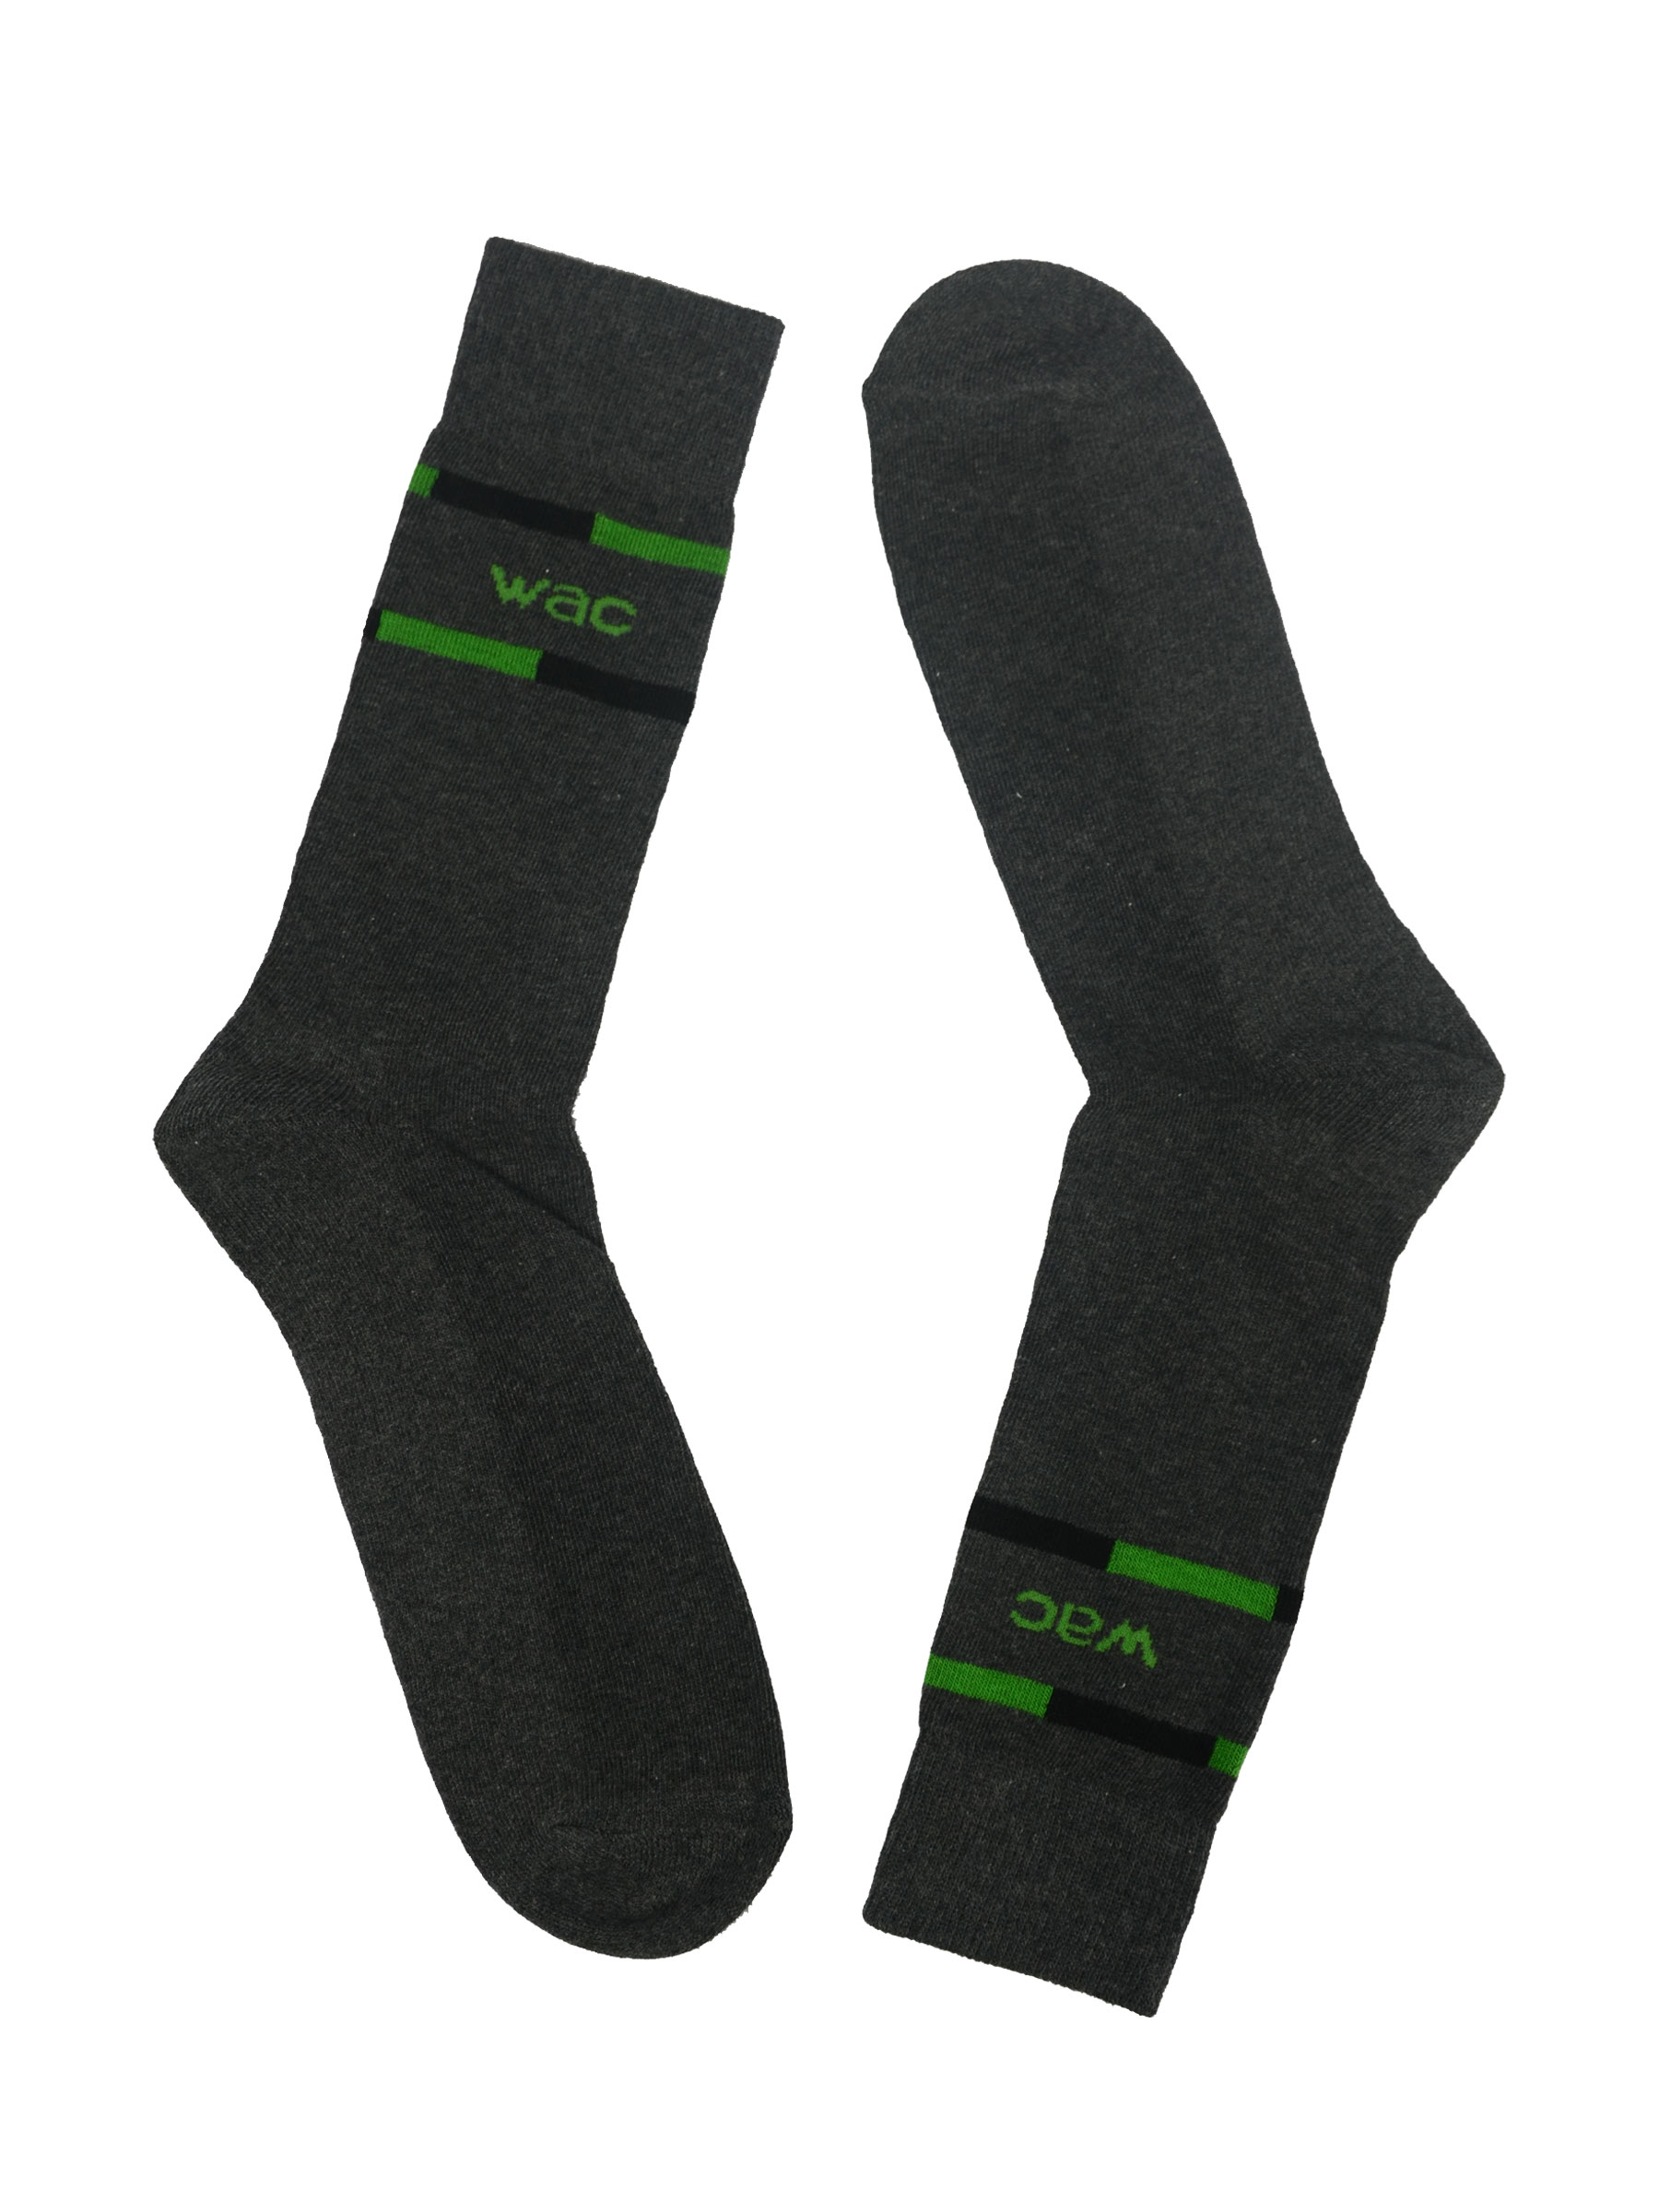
Wrangler Men's Dark Grey Melange Crew Length Socks
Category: Accessories / Socks / Socks
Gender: Men
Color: Grey
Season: Summer 2016
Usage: Casual